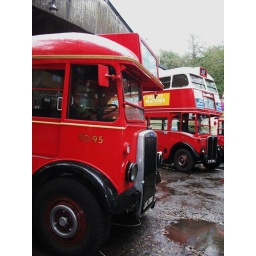
Seen standing on display in the rain at Cobham bus museums last event at Redhill road are RT1 and TD95.